III Brigade, Royal Horse Artillery

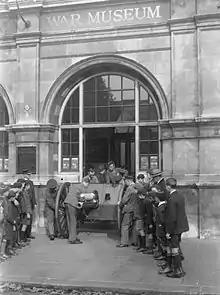

At the outbreak of World War I, the brigade was at Newbridge attached to 3rd Cavalry Brigade, still commanding D and E Batteries. On mobilization, it was assigned to The Cavalry Division (later 1st Cavalry Division) along with VII Brigade, RHA.